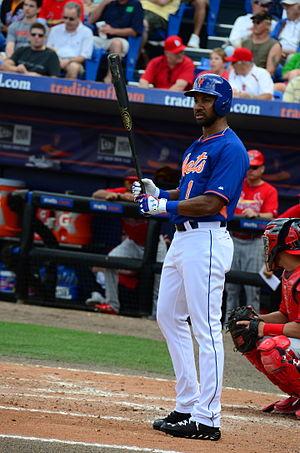
Christopher Brandon Young est un voltigeur de la Ligue majeure de baseball.